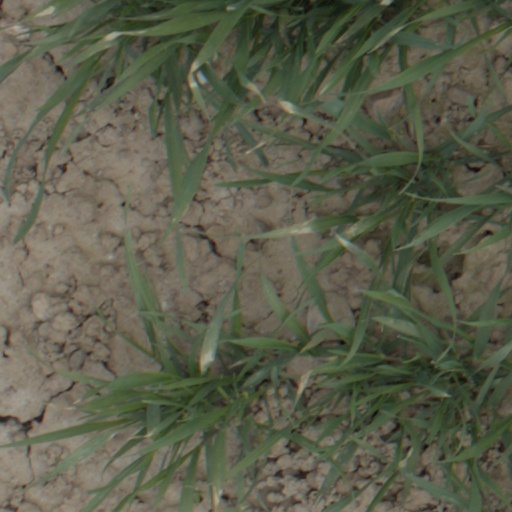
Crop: wheat